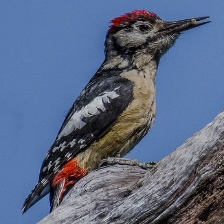
Species: DARJEELING WOODPECKER
Scientific name: DENDROCOPOS DARJELLENSIS